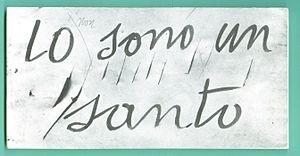
Lucio Fontana, né le 19 février 1899 à Rosario, province de Santa Fe, Argentine et mort le 7 septembre 1968 à Comabbio, près de Varèse en Italie, est un peintre et sculpteur argentin, fondateur du mouvement spatialiste associé à l'art informel.